Diepholz Moor Depression

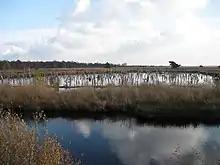
The Rehden Geest Moor, typical raised bog in the Diepholz Moor Depression

The Diepholz Moor Depression has a total area of around 105,000 ha and incorporates numerous smaller and larger nature reserves and protected landscapes. The region includes 24,000 ha of raised bogs (geological definition), divides into 15 raised bogs, as well as the Dümmer and its depression in the southwest.